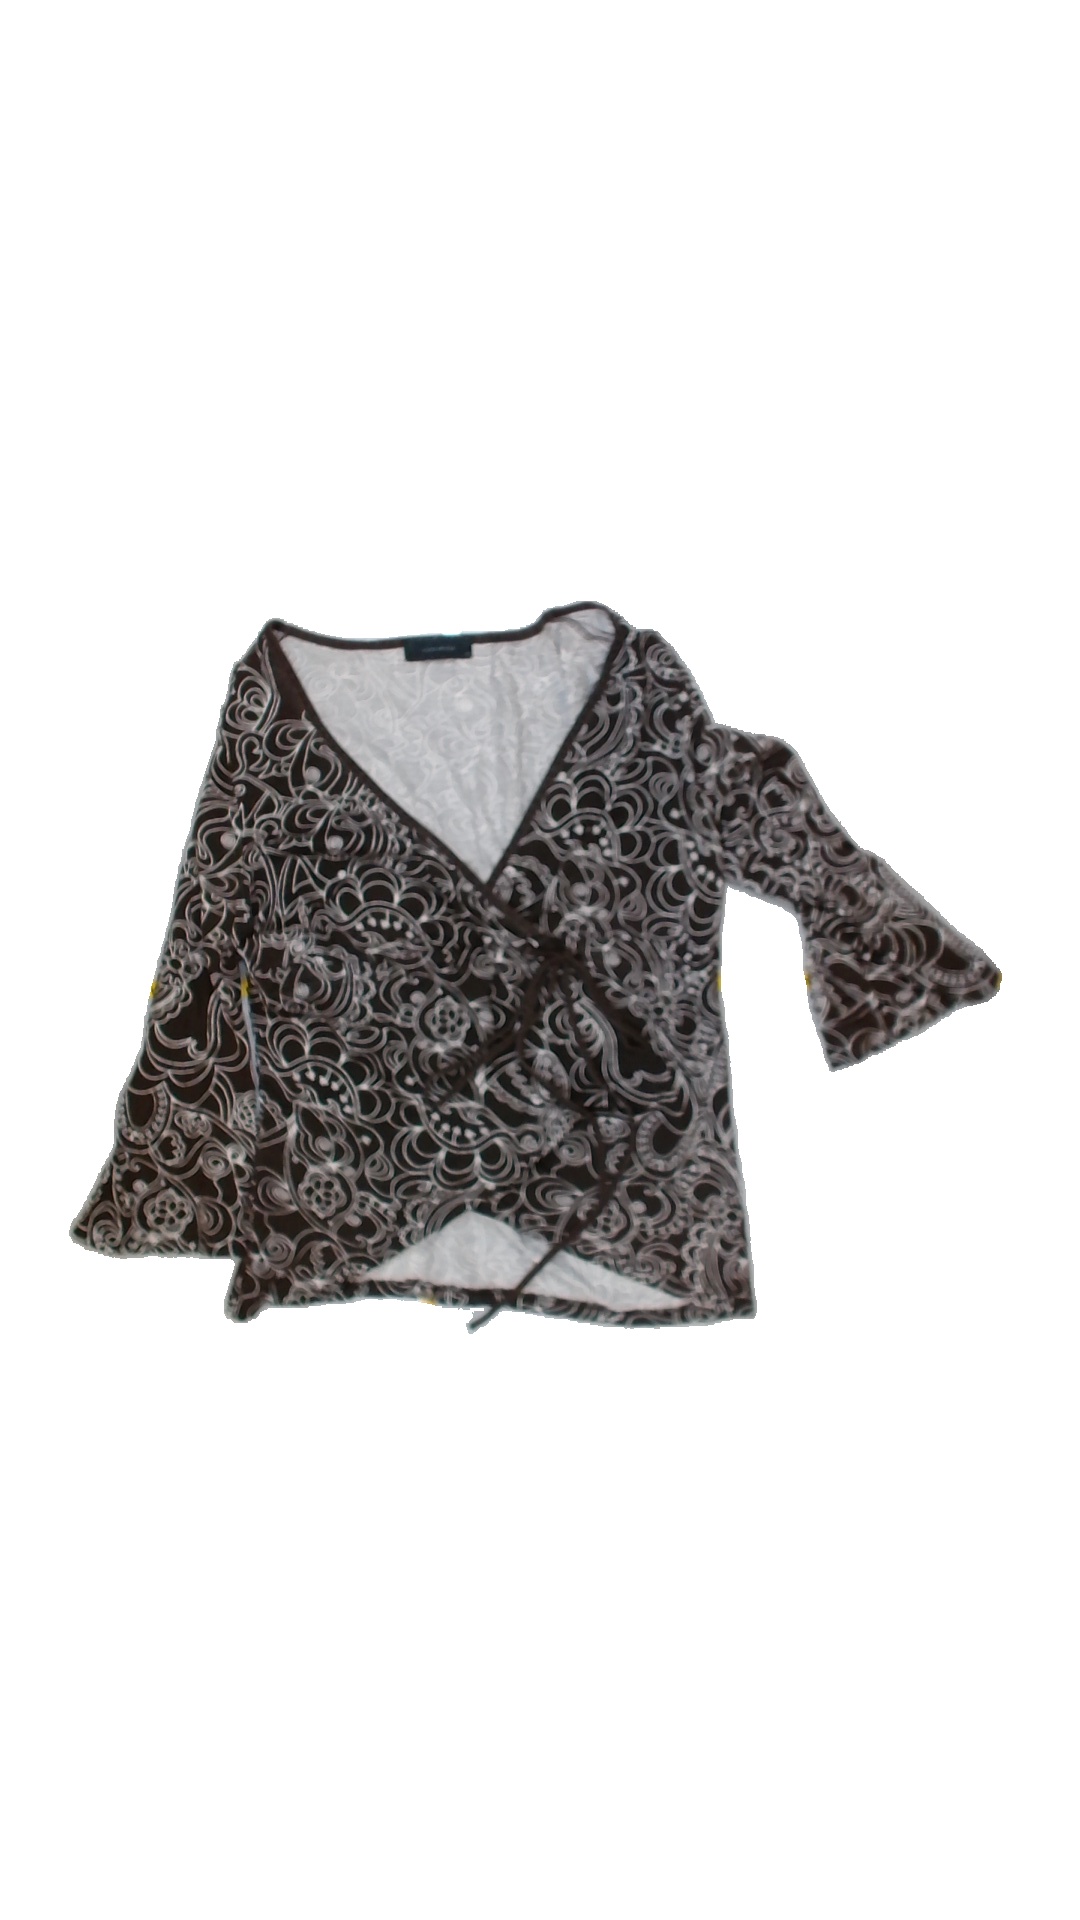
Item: Top (Ladies)
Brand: Vero Moda
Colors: White, Brown
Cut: V-collar
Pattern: Floral print
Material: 100% viscose
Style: No trend
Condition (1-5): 3
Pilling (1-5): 5
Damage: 0
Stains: No
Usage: Export
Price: <50